British Rail Class 23

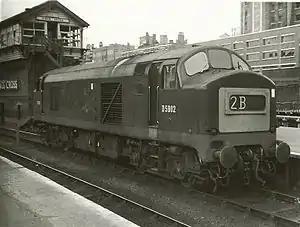
"Baby Deltic" D5902 at King's Cross, July 1966.

The British Rail Class 23 were a class of ten Bo-Bo diesel-electric locomotives built by the English Electric Company (EE) in 1959. The power unit used was a Napier Deltic T9-29 9-cylinder engine of driving an EE generator, which powered the four traction motors. They were numbered from D5900 to D5909.